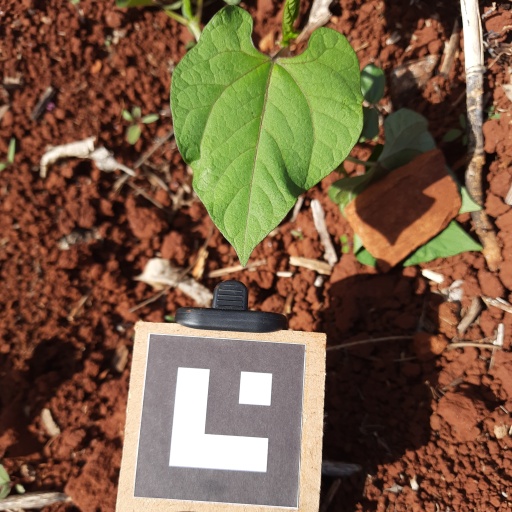
Observations: wavy surface, no eating holes, under sunlight